Dr. Kildare's Wedding Day

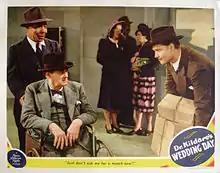
Lionel Barrymore and Red Skelton, whose film career was just beginning at the time

Dr. James Kildare is finally marrying nurse Mary Lamont and everyone at Blair General Hospital in New York is preparing for the wedding. The wedding engenders mixed feelings in his mentor, the gruff Dr. Leonard Gillespie, who realizes his protégé will have less time for him. Worried about his mood, superintendent of nurses Molly Byrd urges Gillespie to find a diversion to take his mind off Kildare.